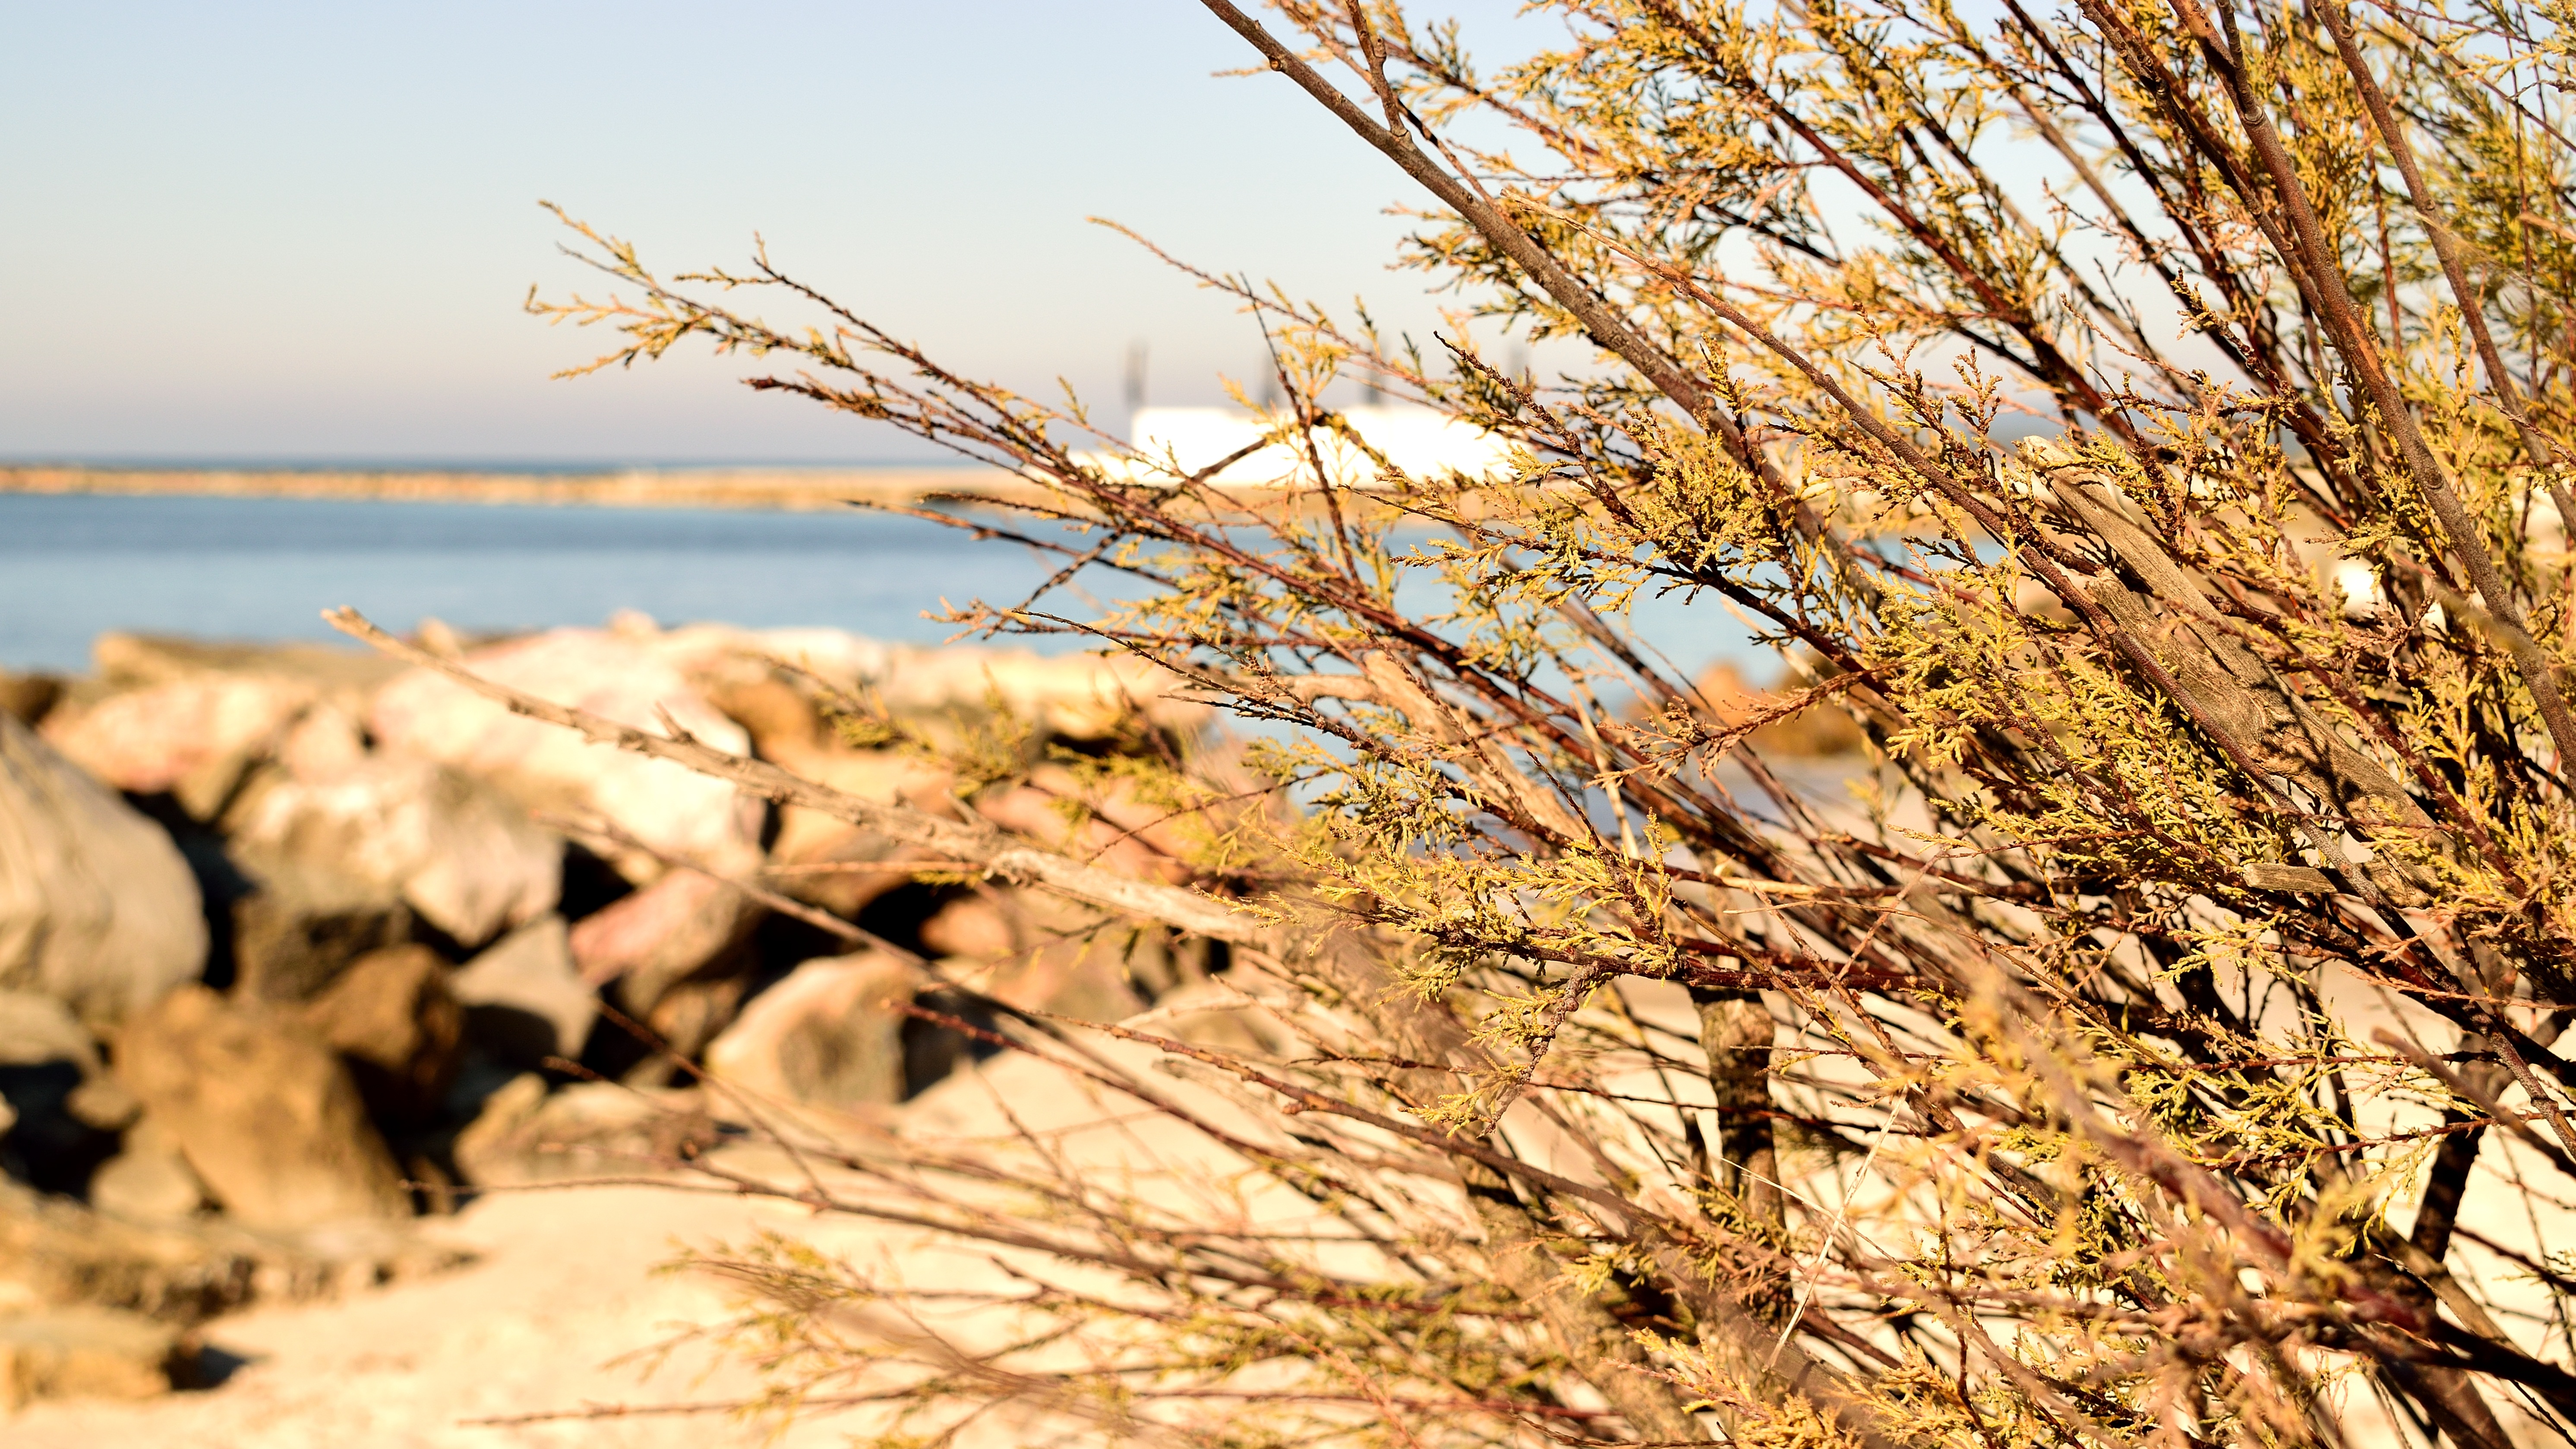
beach, sea, tree, nature, branch, winter, plant, sunlight, leaf, flower, stone, autumn, season, branches, scoglio, sassi, grass family, woody plant